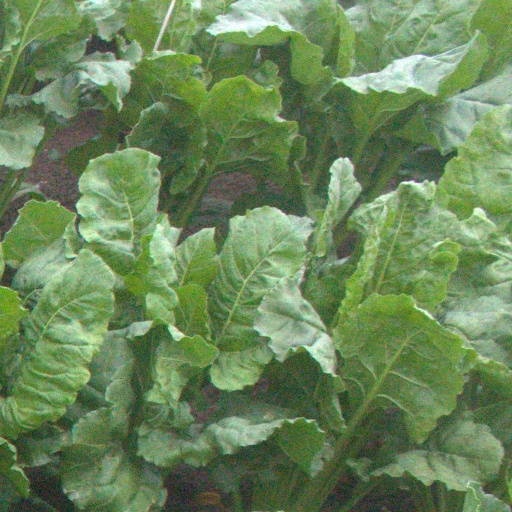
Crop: sugar beet